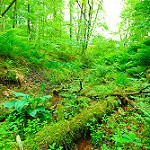
Scene: Outdoor